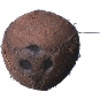
Label: Cocos 1